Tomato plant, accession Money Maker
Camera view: bottom (45 deg); turntable rotation: 30 degrees
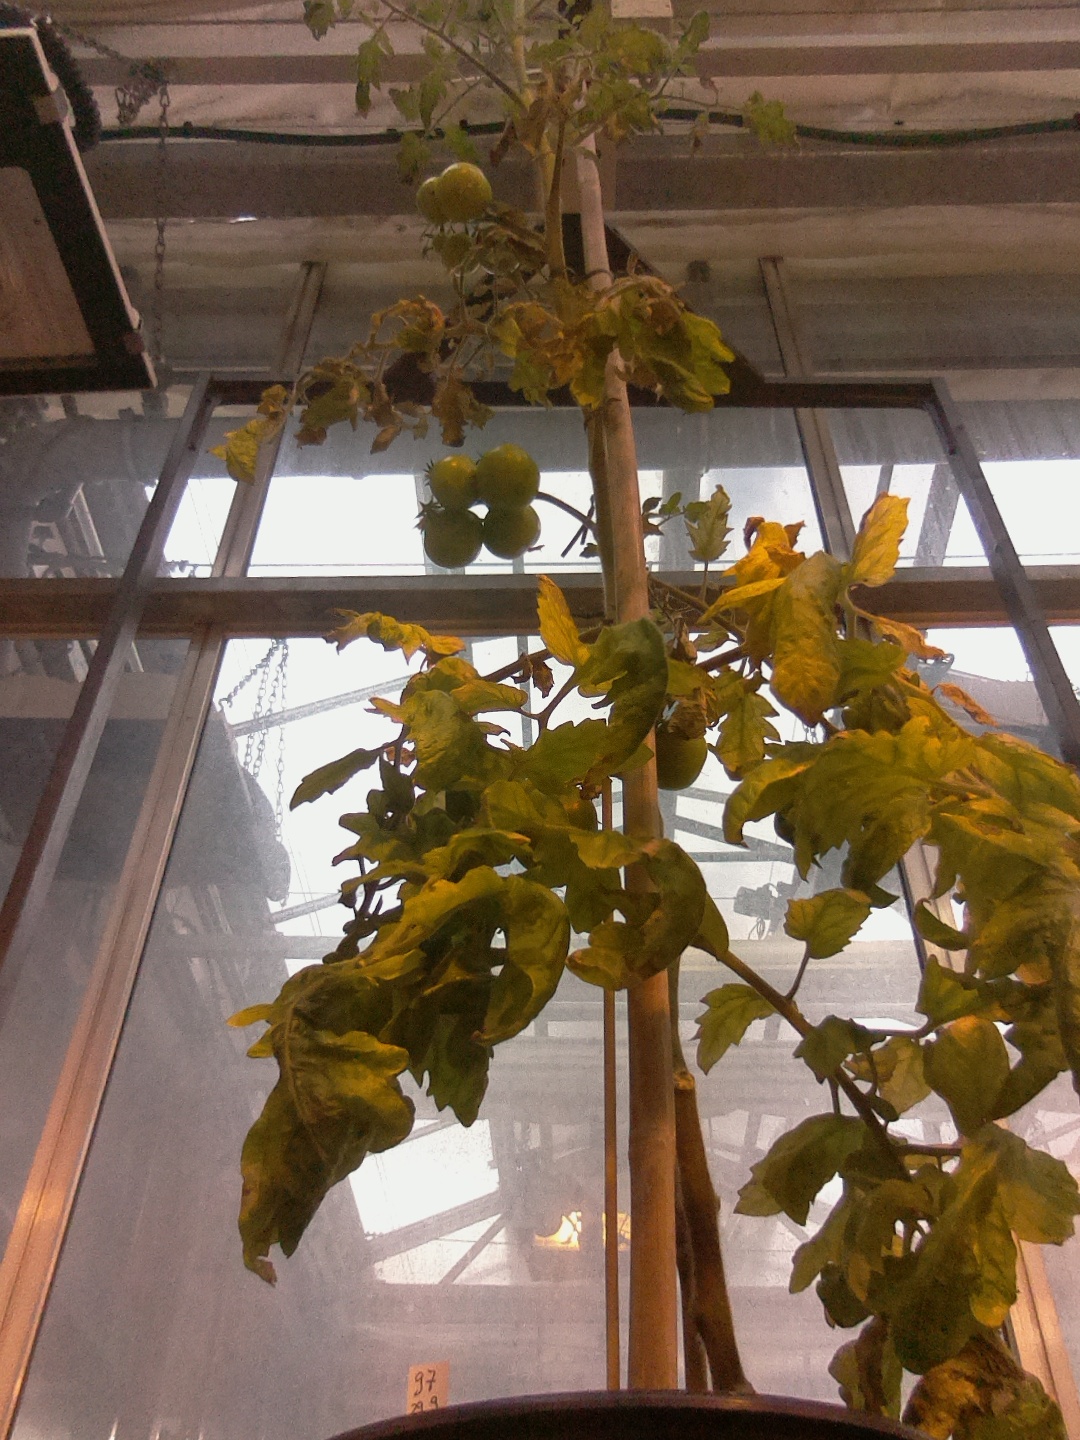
BBCH growth stage 75: 50%-60% of final fruit size